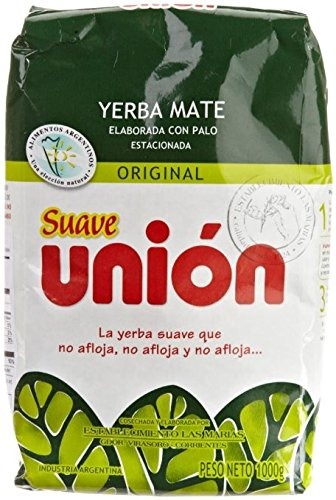
Item Name: Union Yerba Mate Con Palo (Suave) 1kg / 2.2lb 3 Pack
Bullet Point 1: 3 Pack
Bullet Point 2: A smoother, lighter-tasting yerba mate
Bullet Point 3: Imported from Argentina
Product Description: Union Yerba Mate is for those that like a smoother, lighter-tasting yerba mate. Imported from Argentina.
Value: 3.0
Unit: Count

Price: 17.02